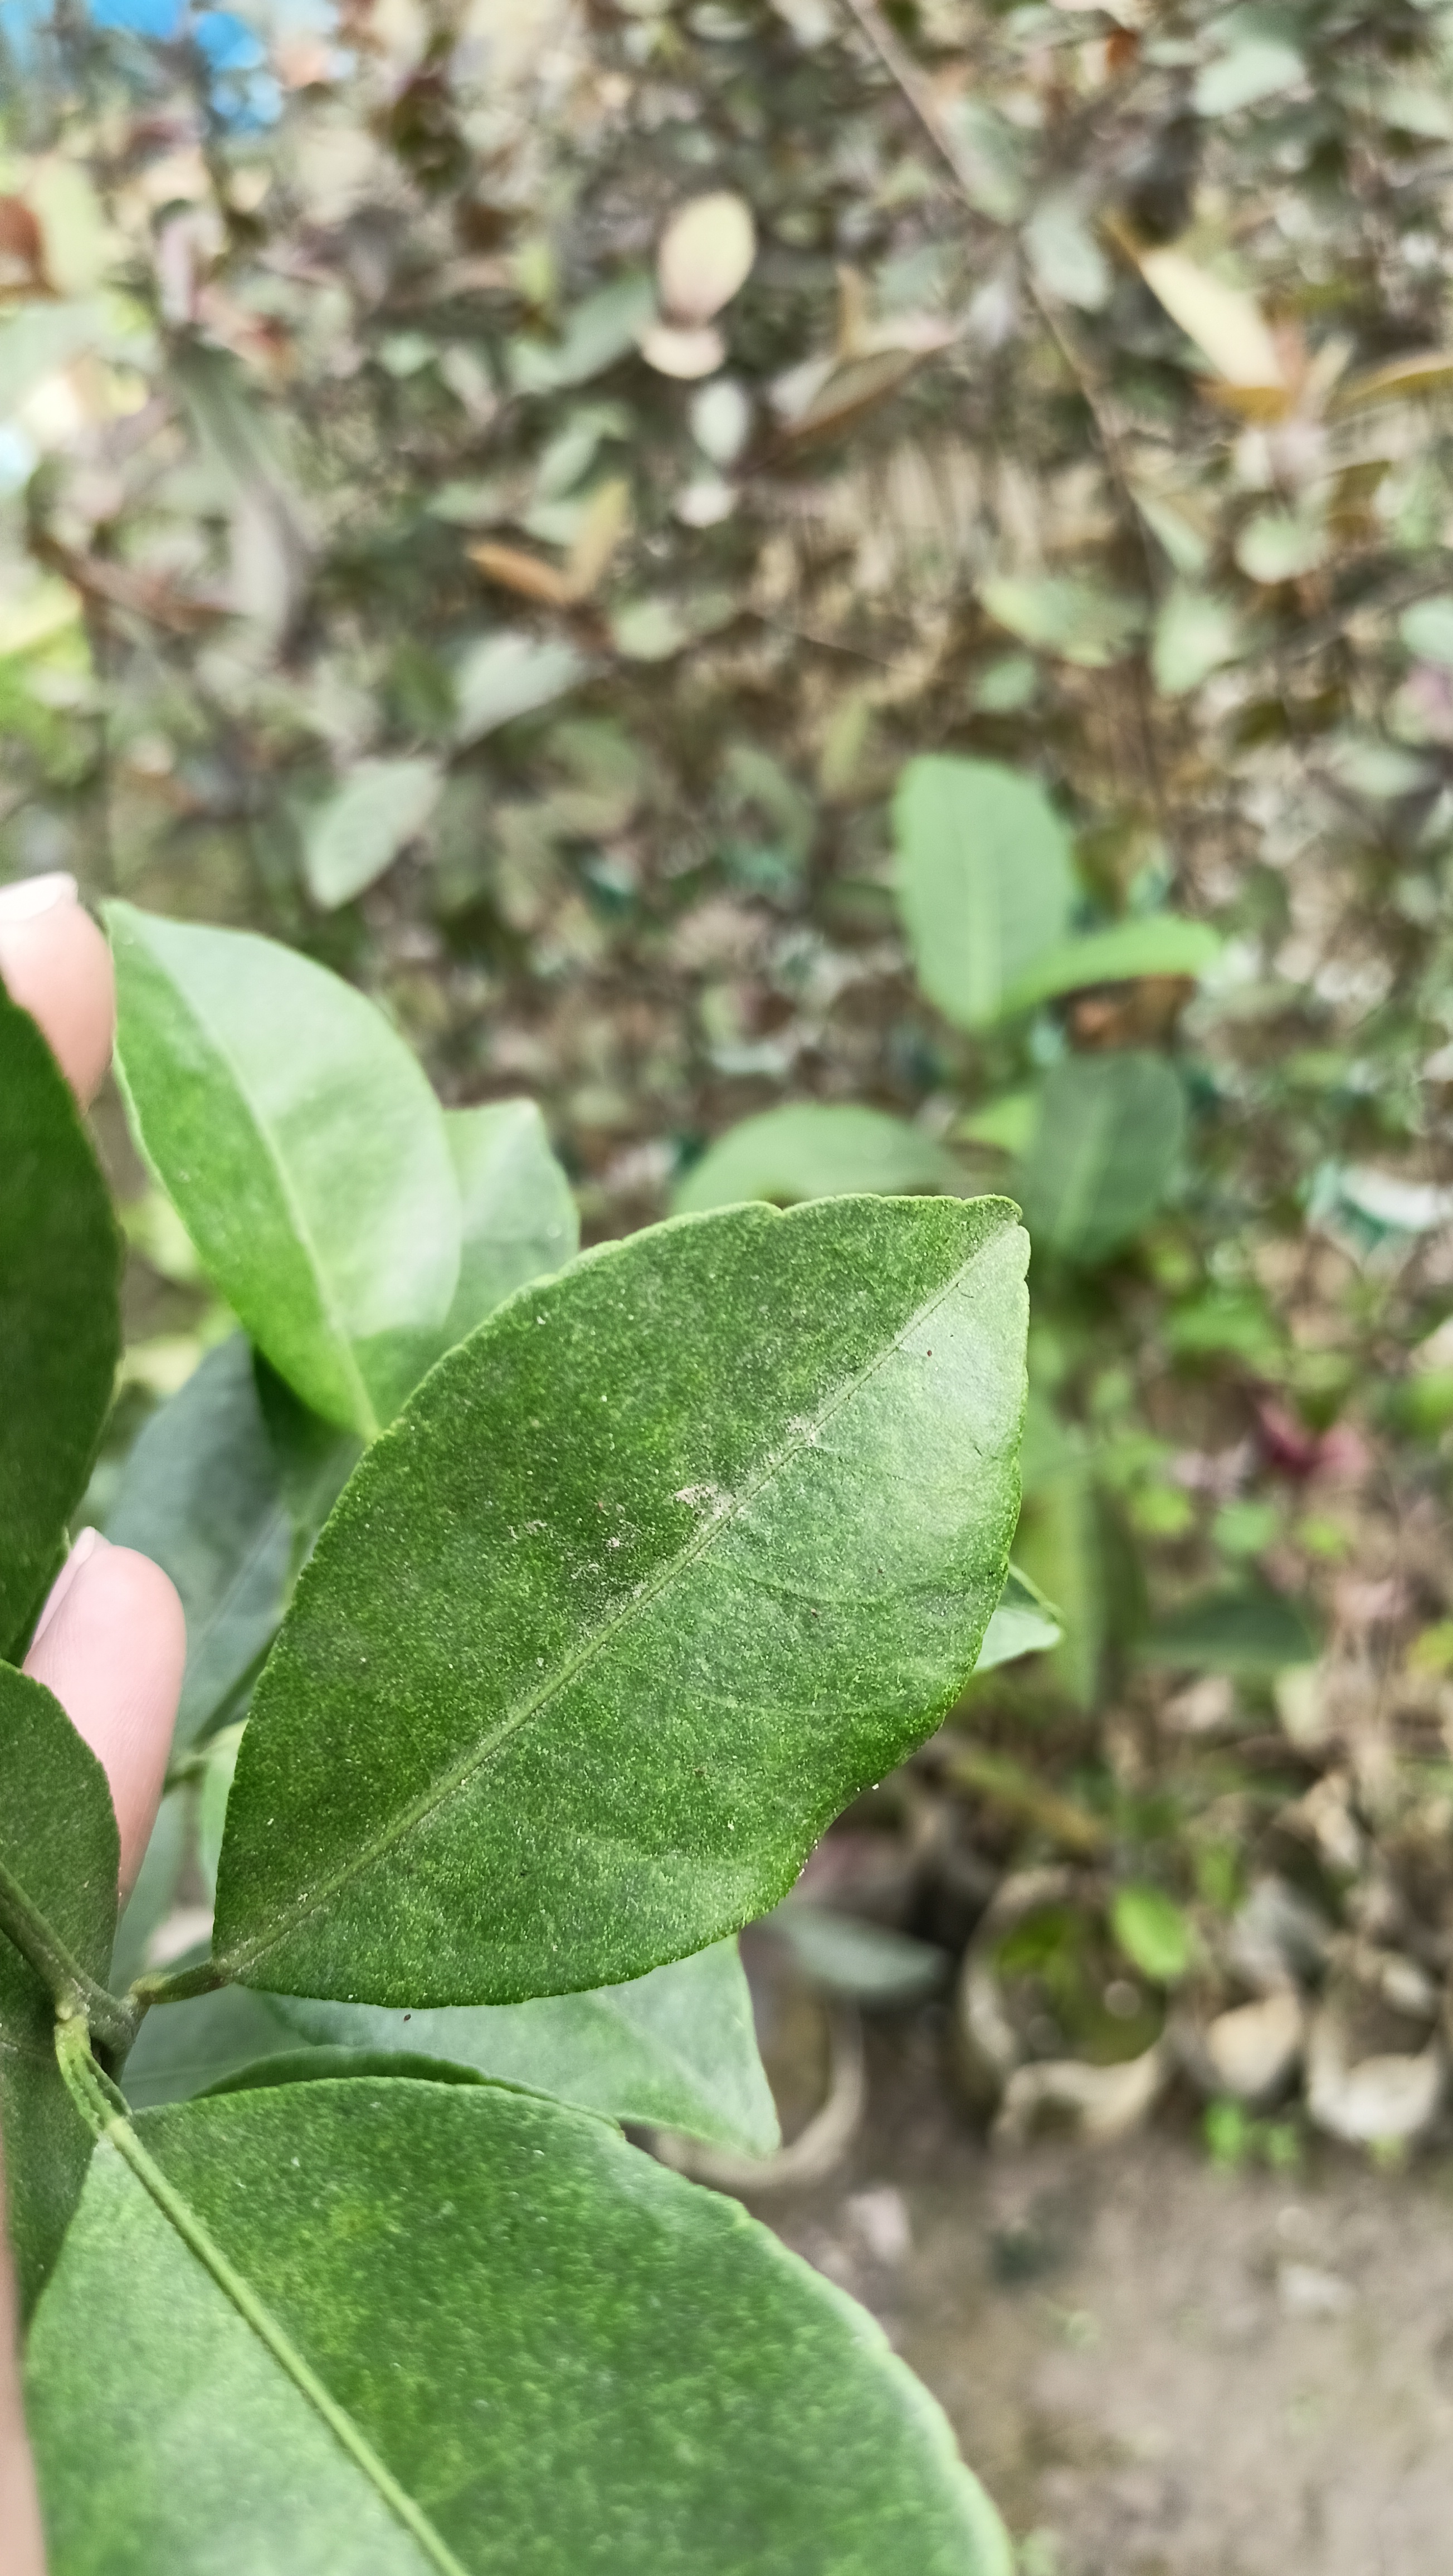
Mandarin leaf variety: China Mishti